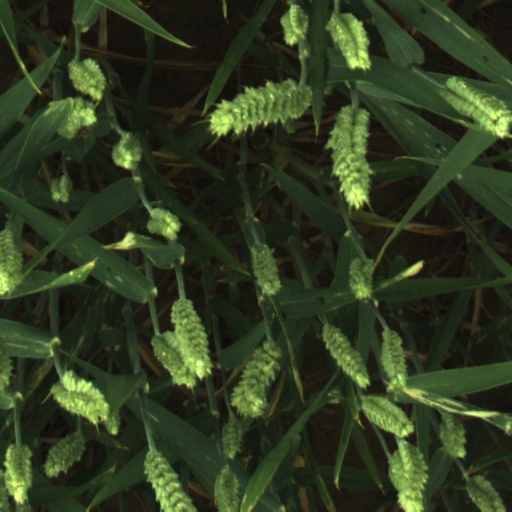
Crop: wheat